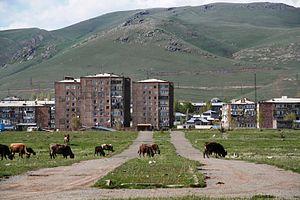
Sevan est une ville d'Arménie située au bord du lac Sevan.